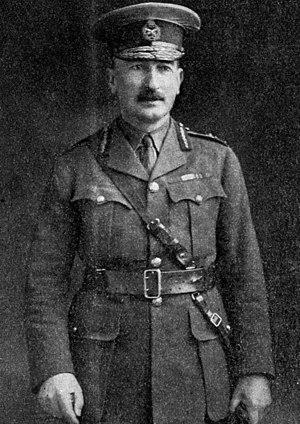
Le field marshal est le plus haut grade dans l'armée de terre britannique depuis 1736. C'est l'équivalent d'un Admiral of the Fleet dans la Royal Navy et d'un Marshal of the Royal Air Force. Ce grade a été utilisé de façon sporadique tout au long de son histoire et a été vacant au cours des XVIIIᵉ et XIXᵉ siècles.
Le titre de connétable de la Tour est la plus haute charge disponible au sein de la tour de Londres.